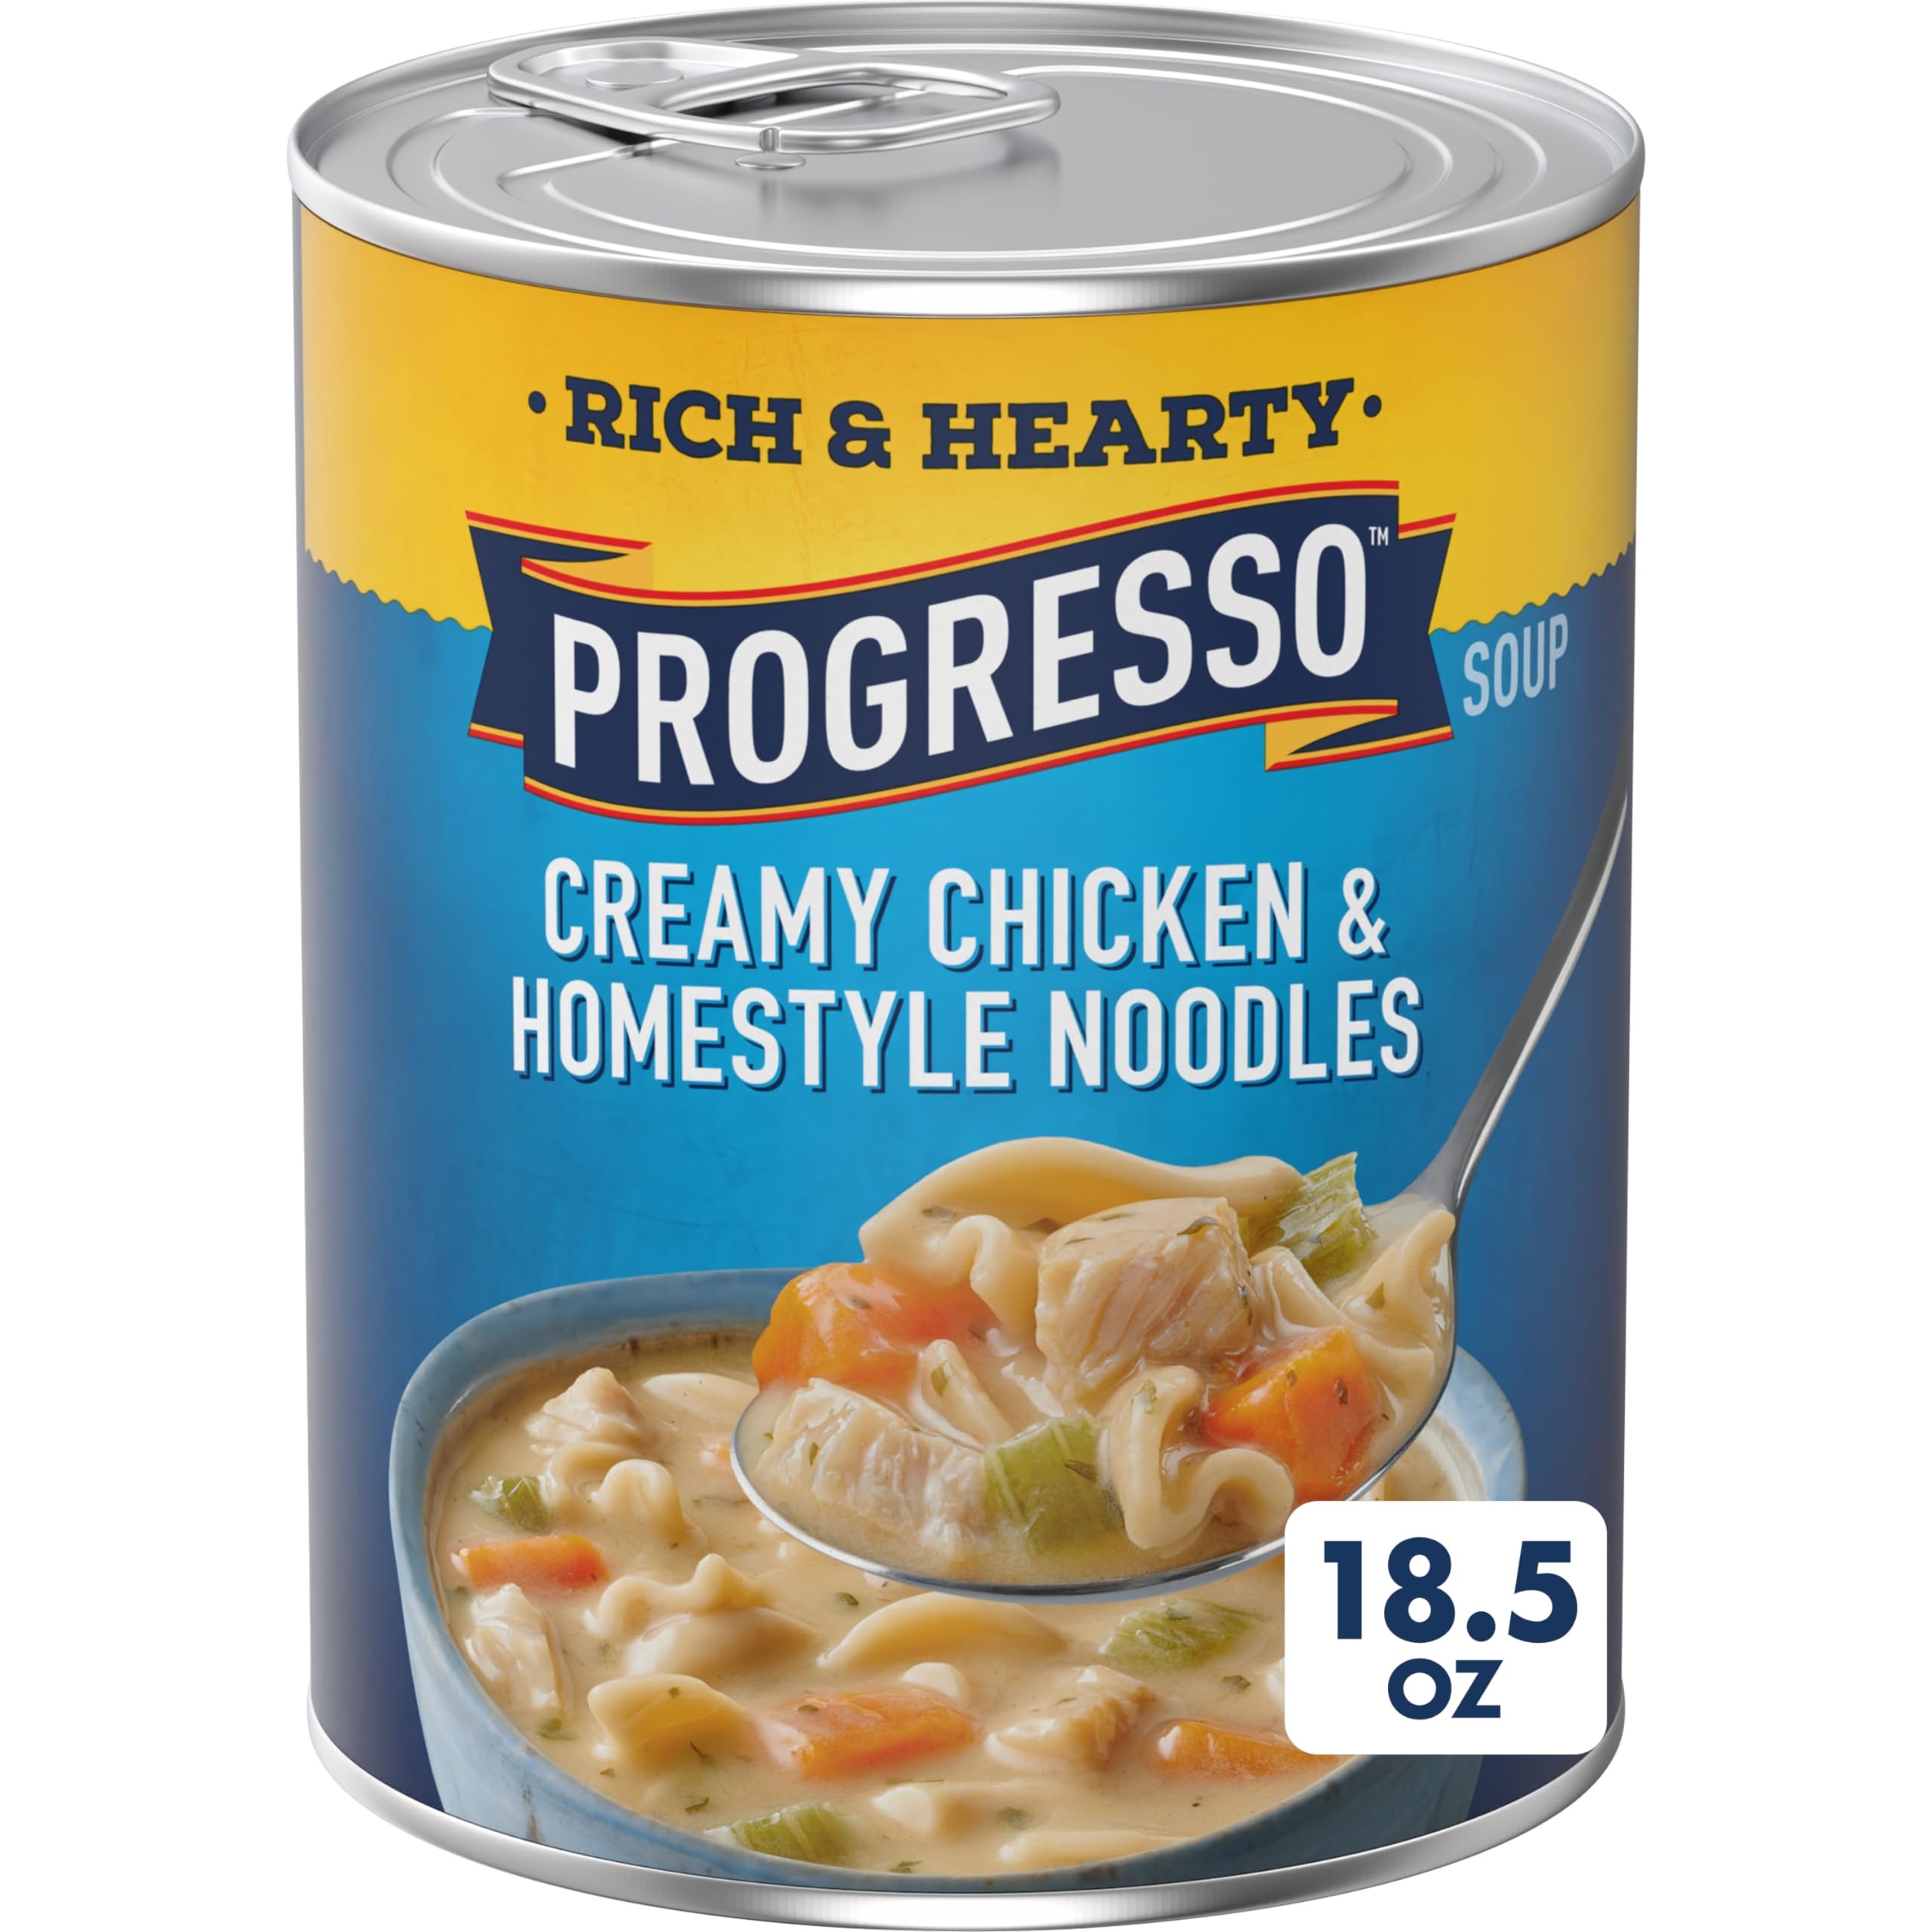
Item Name: Progresso Creamy Chicken & Homestyle Noodles Soup, Rich & Hearty Canned Soup, 18.5 oz
Bullet Point 1: RICH AND HEARTY: This indulgent, creamy chicken noodle soup makes a delicious addition to lunch or dinner
Bullet Point 2: PROGRESSO GOODNESS: Made with no artificial flavors or color from artificial sources
Bullet Point 3: HEAT AND EAT: Warm it up on the stovetop or in the microwave, no water needed. Handle with care, stir and enjoy
Bullet Point 4: FAMILY FAVORITE: Progresso canned soups are packed with classic flavors and quality ingredients for the whole family to enjoy
Bullet Point 5: CONTAINS: One 18.5 oz pull top can of Progresso Rich & Hearty Creamy Chicken and Homestyle Noodle Soup
Value: 18.5
Unit: Ounce

Price: 2.835